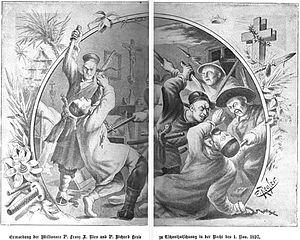
L'incident de Juye fait référence à l'assassinat de deux missionnaires allemands en 1897 et qui a conduit à l'occupation de Kiautschou par les troupes impériales allemandes, ouvrant ainsi officiellement la politique coloniale allemande en Chine.